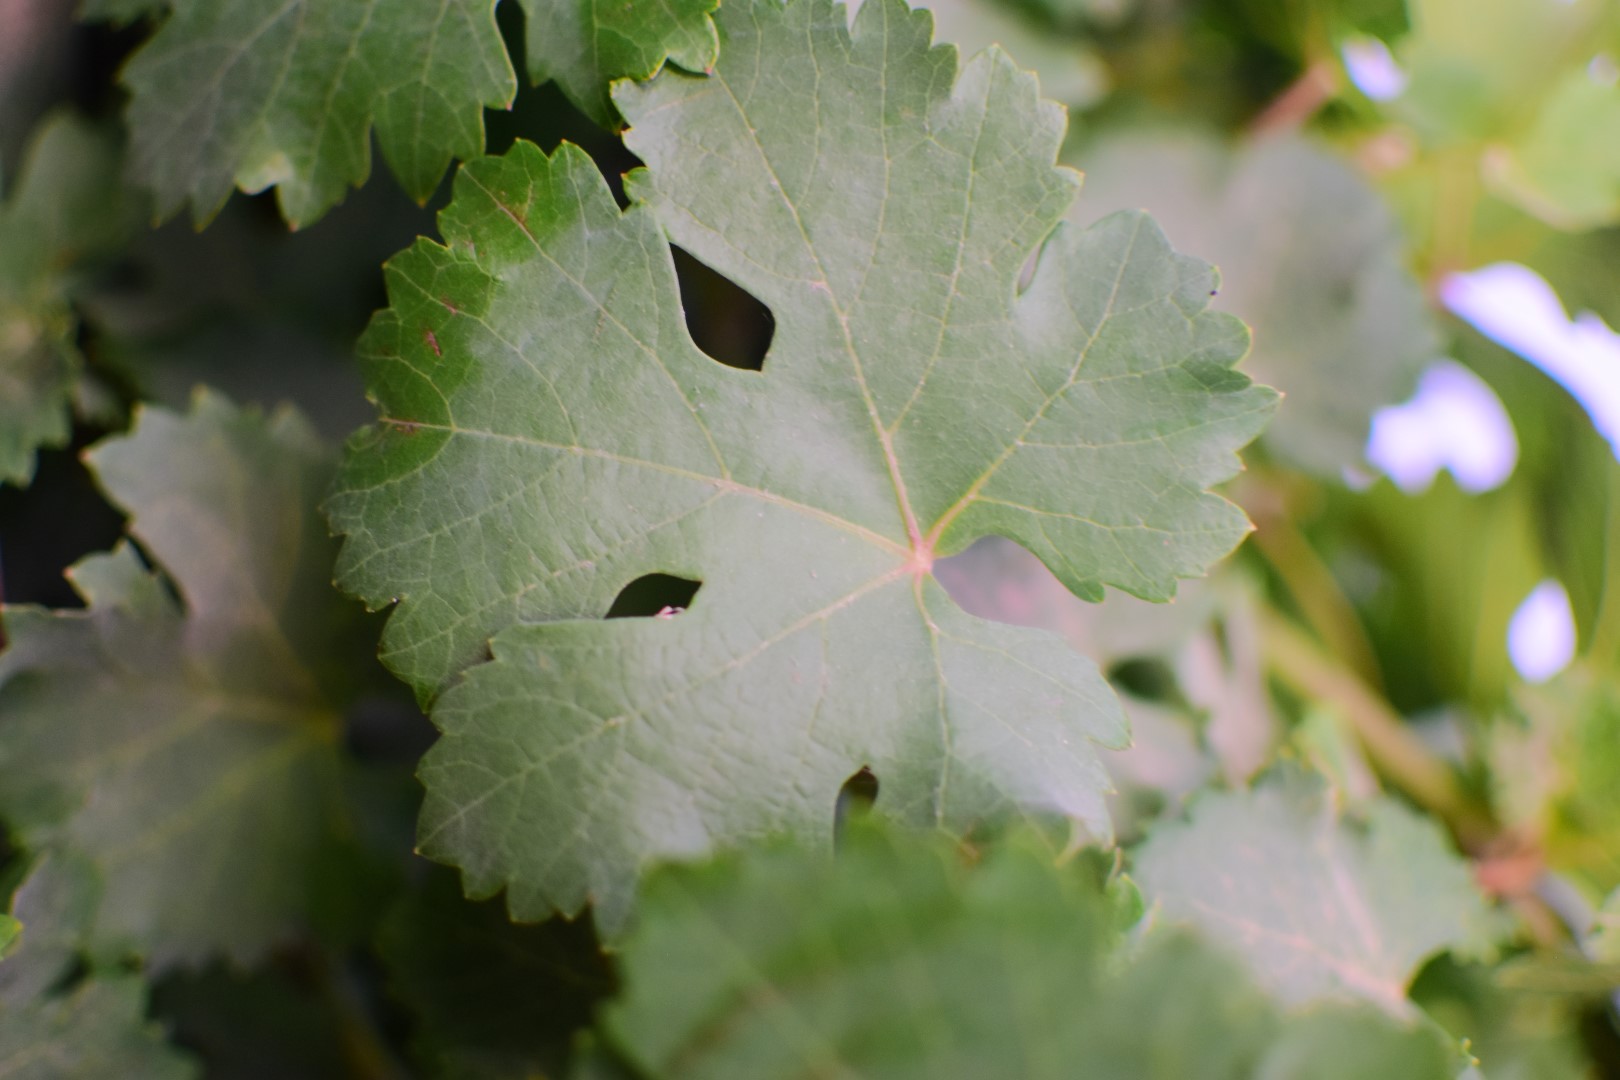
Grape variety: Aswud Balad